Huolongchushui

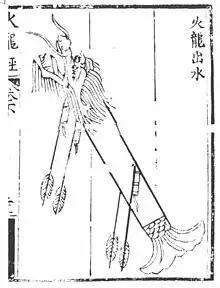
A 'fire dragon rising out of the water' ("huo long chu shui") multistage rocket from the "Huolongjing"

Huolongchushui were the earliest form of multistage rockets used in post-classical China. The name of the weapon was used to strike fear into enemy troops. If the enemy was out of range of the rocket itself, the fire dragon fired a magazine of three rocket-driven arrows in the mouth of the projectile. It was one of the world's earliest multistage rockets. The weapon was fired at enemy ships in naval battles.